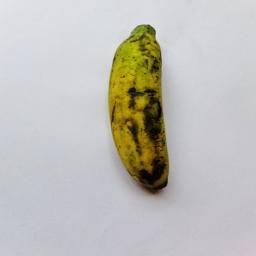
Banana variety: Bangla Kola